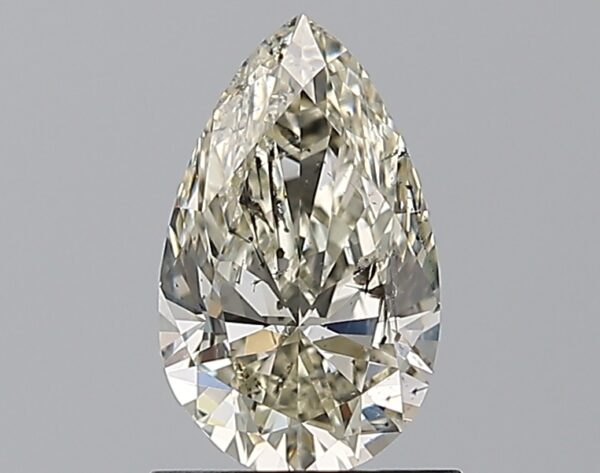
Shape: pear
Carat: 1
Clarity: I1
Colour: L
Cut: EX
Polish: EX
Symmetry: VG
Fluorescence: F
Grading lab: GIA
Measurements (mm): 8.84 x 5.38 x 3.36